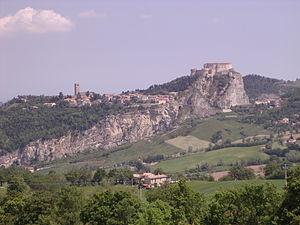
San Leo est une commune italienne d'environ 3 000 habitants, située dans la province de Rimini, en Émilie-Romagne, en Italie. Le village fait partie de la région historique du Montefeltro.